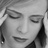
Emotion: neutral